Bodyguard Muniswaran Temple

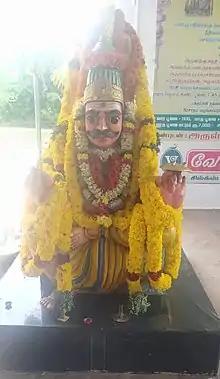
Muneeswarar, Munīshwaran, Munīshwaran முனீஸ்வரன்

In 1919 CE, labourers from North Arcot district brought the idol of Lord Muneeswarar to Madras city (present Chennai). They placed it under a neem tree adjoining the military barracks of the Britishers. One of the British Commanders showed his objection. The same day he met with an accident. He started believing that the idol has some powers so he let it be there. From the day many devotees around Chennai worship this Lord and constructed a temple around the idol. They believe that the main deity of the temple Lord Muneeswarar will save them from accidents. So the deity got the name of Bodyguard Muneeswarar. This temple is now visited by thousands of devotees each day.